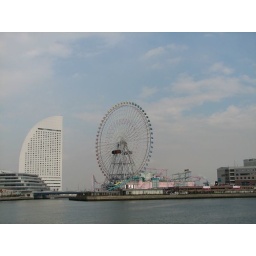
Ferris wheel and sail building in Yokohama